First Ministry of Machine Building

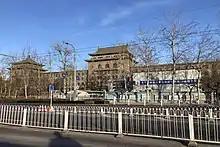
Site of the former First Ministry of Machine Building at 46 Sanlihe Rd, Beijing

First Ministry of Machine Industry of the PRC (中华人民共和国第一机械工业部) was one of the central offices in the People's Republic of China.